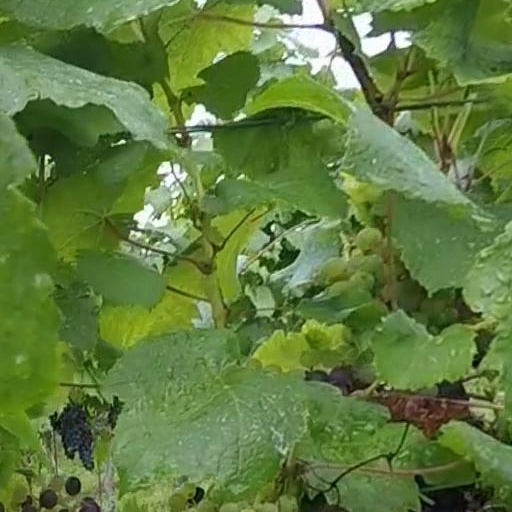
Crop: grape